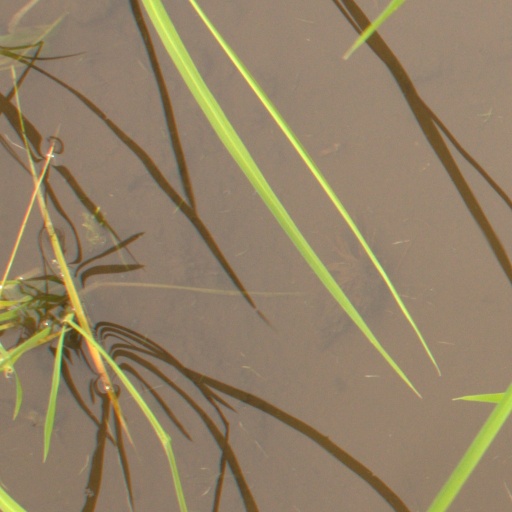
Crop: rice